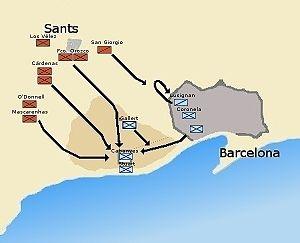
La bataille de Montjuïc, le 26 janvier 1641, voit la victoire des Franco-Catalans sur les Espagnols. La Principauté de Catalogne avait nommé le roi de France Louis XIII comme comte de Barcelone le 23 janvier 1641, et se met sous l'entière autorité du royaume de France à l'approche des troupes espagnoles de Philippe IV. L'armée française et les milices catalanes repoussent les Espagnols le 26 au cours de la bataille de Montjuïc. La Catalogne restera française jusqu'en 1652.